Middle Eastern cuisine

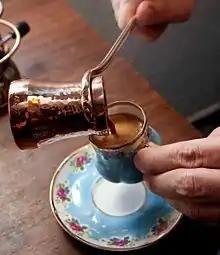
Turkish coffee

Stuffed vegetables, a dish associated with Middle Eastern cuisine, is commonly called "dolma" (Turkish for "stuffed") or "mahshi". Grape leaves, chard, and cabbage are stuffed with rice, ground meat, pine nuts and spices, and stewed in oil and tomatoes. Many vegetables, such as squash, onion, tomato, eggplant, peppers and carrots, are similarly stuffed and stewed (or baked).